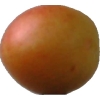
Label: cherry_wax